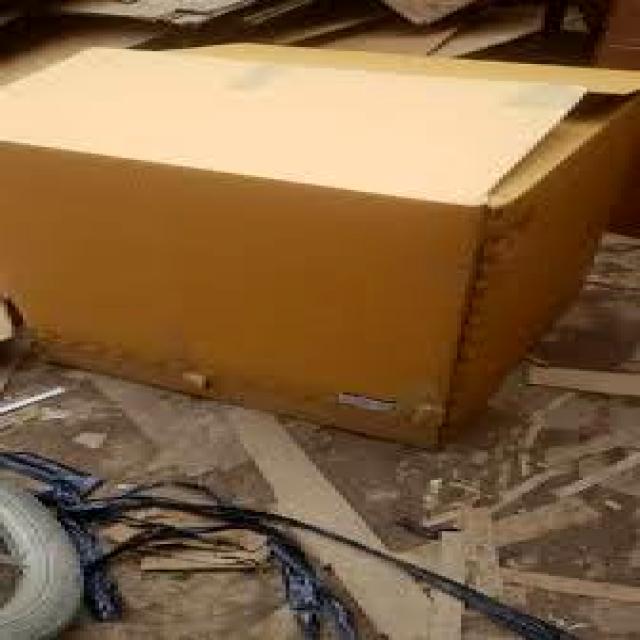
Label: Cardboard